Sword Art Online: Lost Song

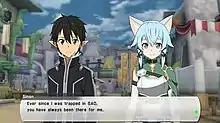
Kirito and Sinon talking. "Lost Song" conversation system is presented in a visual novel style, with static images and text.

Unlike its predecessors, which have MMORPG-like gameplay, "Lost Song" is labeled as an action game instead of a role-playing game. It is the first game in the series that allows one to play as characters besides protagonist Kirito; there are 19 characters available, though two are only attainable through downloadable content. Additionally, players can create their own character to use in the game's story mode. Regardless of which character is being used, the story will progress as if the player is Kirito. Each character can wield three types of weapons—for instance, Kirito can dual-wield or use a one- or two-handed sword—and weapons have skills that can be trained to unlock new abilities.